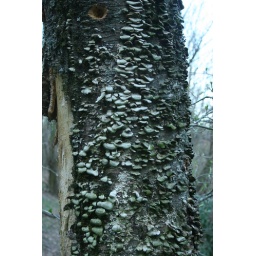
blue ridge parkway - near blowing rock nc - april 2009